Linnea Quigley

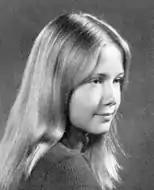
Quigley as a senior at Bettendorf High School, 1976

Quigley was born on May 27, 1958, in Davenport, Iowa, the daughter of Dorothy and William Heath Quigley. Her father was a chiropractor and psychologist. He worked as an executive vice president at Palmer College of Chiropractic. An only child, Quigley attended Garfield Elementary and Sudlow Middle Schools in Davenport. In 1972, she began attending Bettendorf High School in Bettendorf, Iowa. Quigley later reminisced about her school years: "I was so shy. I didn't move my mouth, didn't sing in glee club or anything like that, didn't do any plays. I was terribly, terribly shy."